Redox

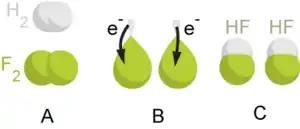
Illustration of a redox reaction

In the reaction between hydrogen and fluorine, hydrogen is being oxidized and fluorine is being reduced: